2022 World Series

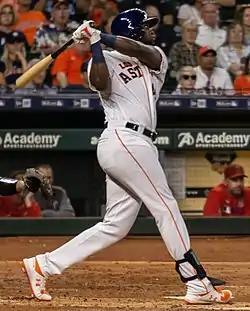
Yordan Alvarez hit a home run to center field, to a distance estimated at 450 feet, to give the Astros the lead in Game 6.

Jimmy Rollins and Chase Utley threw the ceremonial first pitch before Game 4 and "American Idol" contestant Madison Watkins sang the national anthem; Utley's pitch was caught by Rob McElhenney and Rollins' by Miles Teller. An additional first pitch was thrown out by a 19-year-old cancer survivor; Jill Biden was on hand to support Stand Up to Cancer in the middle of the fifth inning. Aaron Nola made his second start of the series for the Phillies, while Cristian Javier started for the Astros. The Astros and Phillies remained scoreless through four innings. The Astros loaded the bases in the top of the fifth inning against Nola. José Alvarado relieved Nola and hit Yordan Alvarez with a pitch, scoring the game's first run and breaking a 16-innings scoreless streak for Houston. The next batter, Alex Bregman hit a two-run double, Kyle Tucker followed with a sacrifice fly, and then Yuli Gurriel singled to score Bregman.